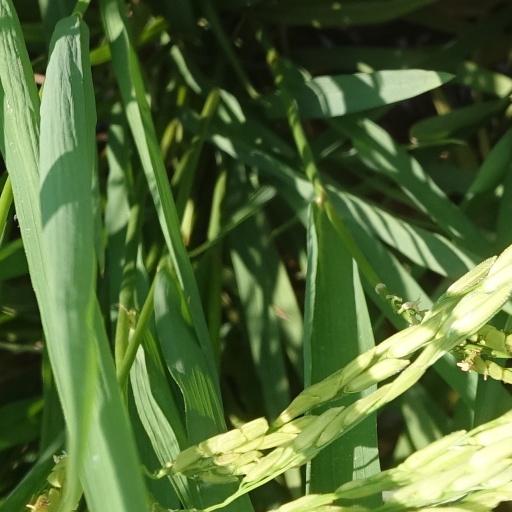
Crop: rice